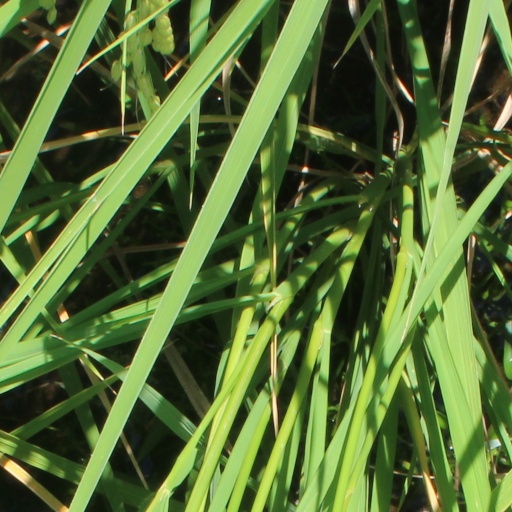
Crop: rice